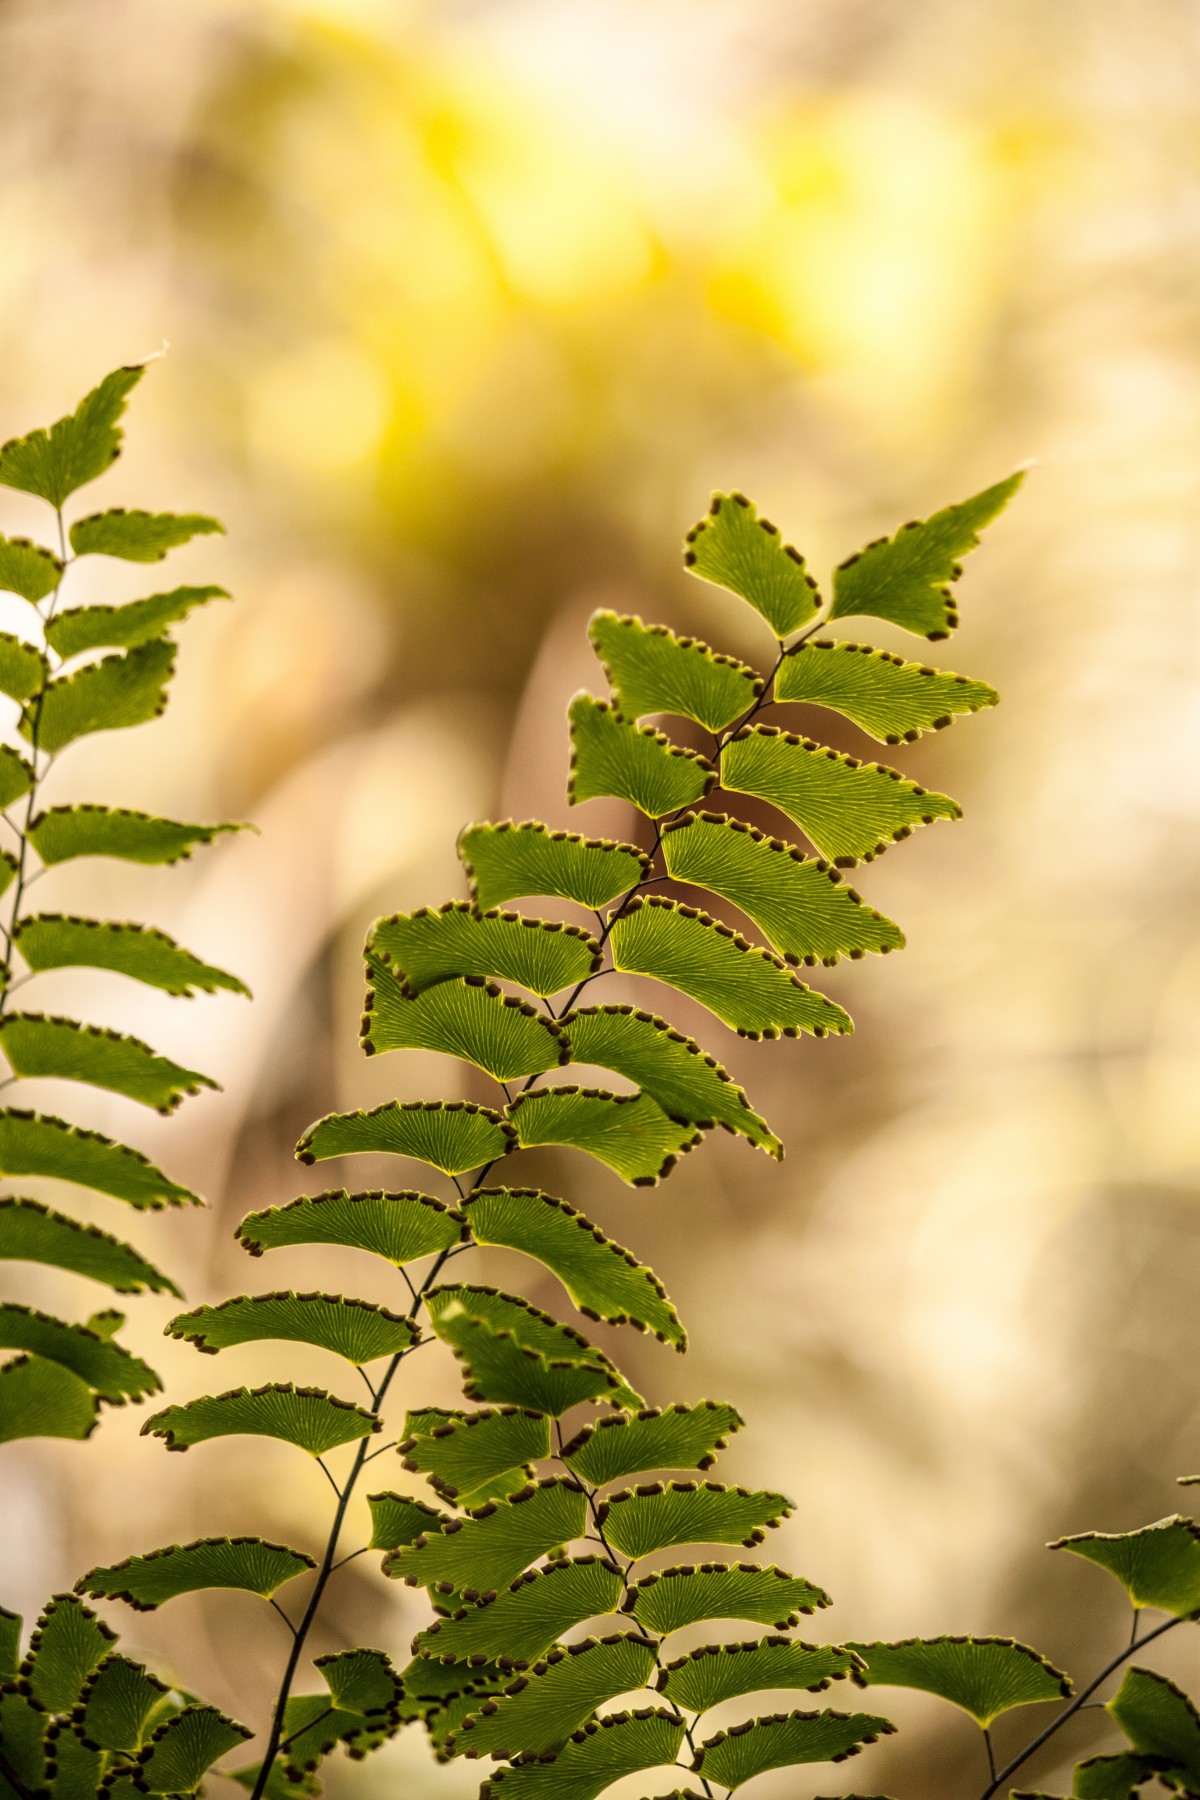
Tags: nature, branch, sunlight, leaf, flower, green, jungle, autumn, botany, flora, fern, close up, shrub, macro photography, plant stem, woody plant, land plant, ferns and horsetails